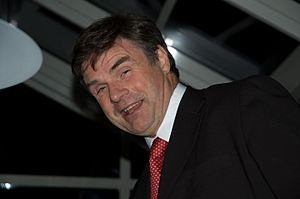
Finn Helmer
Billede af Finn Helmer
Finn Helmer, også kaldet 'Giga-Manden', er dansk erhvervsleder og iværksætter. Mest berømt er han for salget af elektronikfirmaet GIGA til Intel i 2000 for 10 milliarder kroner.